Guillaume Apollinaire

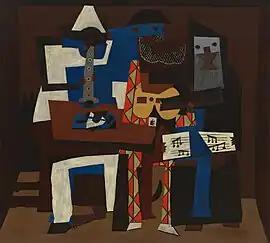
The leftmost figure in Pablo Picasso's "Three Musicians" painting is believed to represent Apollinaire.

Wilhelm Albert Włodzimierz Apolinary Kostrowicki was born in Rome, Italy, and was raised speaking French, Italian, and Polish. He emigrated to France in his late teens and adopted the name Guillaume Apollinaire. His mother, born Angelika Kostrowicka, was a Polish-Lithuanian noblewoman born near Navahrudak, Grodno Governorate (former Grand Duchy of Lithuania, present-day Belarus). His maternal grandfather participated in the 1863 uprising against occupying Russia and had to emigrate when the uprising failed. Apollinaire's father is unknown but may have been Francesco Costantino Camillo Flugi d'Aspermont (born 1835), a Graubünden aristocrat who disappeared early from Apollinaire's life. Francesco Flugi d'Aspermont was a nephew of Conradin Flugi d'Aspermont (1787–1874), a poet who wrote in Ladin Putèr (an official language dialect of Switzerland spoken in Upper Engadin), and perhaps also descendant of the Minnesänger Oswald von Wolkenstein (born c. 1377, died 2 August 1445; see "Les ancêtres Grisons du poète Guillaume Apollinaire" at Geneanet).